Michel Ney

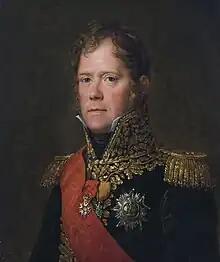
Portrait by François Gérard, 1805

Michel Ney, 1st Prince de la Moskowa, 1st Duke of Elchingen (10 January 1769 – 7 December 1815), was a French military commander and Marshal of the Empire who fought in the French Revolutionary Wars and the Napoleonic Wars.